Bosnian War

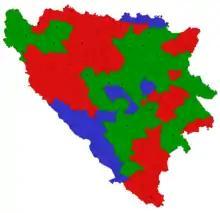
The 1992 Carrington-Cutillero plan: Serbian cantons shown in red, Bosniak cantons in green, Croat cantons in blue; Bosniak and Serb cantons would have each covered 44% of the country's territory, with the Croat canton covering the remaining 12%

During the referendum on 1 March, Sarajevo was quiet except for a Serbian wedding being fired upon. The brandishing of Serbian flags in the Baščaršija was seen by Muslims as a deliberate provocation on the day of the referendum. Nikola Gardović, the bridegroom's father, was killed, and a Serbian Orthodox priest was wounded. Witnesses identified the killer as Ramiz Delalić, a gangster who had become a brazen criminal since the fall of communism and was stated to have been a member of the Bosniak paramilitary group the "Green Berets". Arrest warrants were issued against him and another suspected assailant. SDS denounced the killing and claimed the failure to arrest him was due to SDA or Bosnian government complicity. A SDS spokesman stated it was evidence that Serbs were in mortal danger and would be further so in an independent Bosnia, which was rejected by Sefer Halilović, founder of the Patriotic League, who stated it was not a wedding but a provocation and accused the wedding guests of being SDS activists. Barricades appeared the following morning at key transit points across the city and were manned by armed and masked SDS supporters.